Ilyushin Il-62

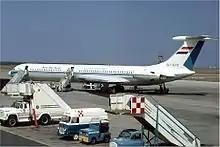
Il-62 of United Arab Airlines in Rome in 1971

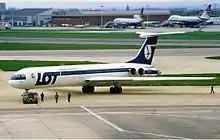
Il-62M of LOT Polish Airlines in 1987, 3 weeks before it crashed

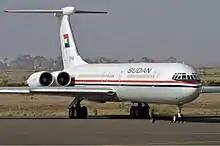
Ilyushin Il-62M operated by the Sudanese government

After the introduction of the Il-62M, Aeroflot (the largest operator of the plane) gradually upgraded and later replaced its fleet of NK-8 powered Il-62s with the newer Soloviev D-30 KU-powered Il-62M. Coupled with engine nacelle and other modifications, greatly reduced the chance of contiguous powerplant damage. By mid-1973, the airline was operating 60 Il-62s, and by 1989 this had increased to 165 (Il-62 and Il-62M). The Il-62M had a dispatch rate with Aeroflot of 97% with some examples logging as many as 17 flight hrs/day, and it was described as the most reliable type in the fleet at that time. It set several international records in its class, mostly exemplifying a range capability far in excess of the conservative Aeroflot calculations applied in Soviet times. Some of these records were set by an all-woman crew of five captained by Iraida ("Inna") Vertiprahova. With 10 tonnes of freight, the Il-62M had a maximum range of 10,300 km compared to 9,412 km for the VC10 carrying the same weight. With a 23 tonne payload, the Il-62M range was 8000 km, compared to 6,920 km for a Boeing 707 with maximum payload. Because of its capacity, the plane has historically been used for emergency civilian evacuation flights, one of the most notable being the landing of an Aeroflot-registered Il-62 at Santiago Airport, Chile on the night of 10 September 1973 (the day before the military coup by Augusto Pinochet) in order to evacuate 147 Cuban embassy personnel. In April 2015 two EMERCOM Il-62Ms (including RA-86495 of the Russian Federation Air Force) were used to evacuate around 900 foreign nationals and Yemenis from Sanaa during the Saudi-led military operation against Yemen.